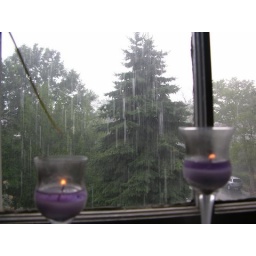
I was stuck in bed recovering from a toothache on monday. the rain wasso pretty. candles added the moooood! :)